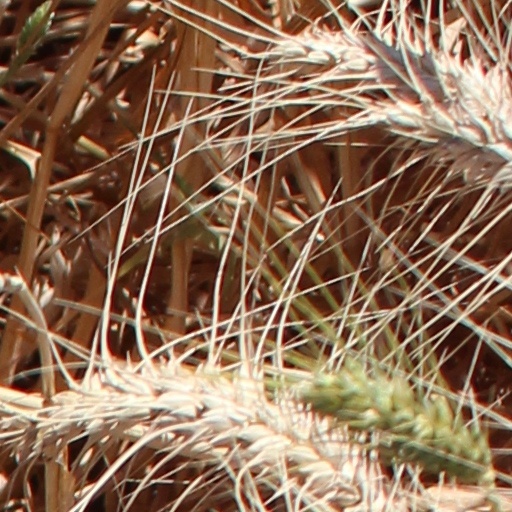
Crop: wheat